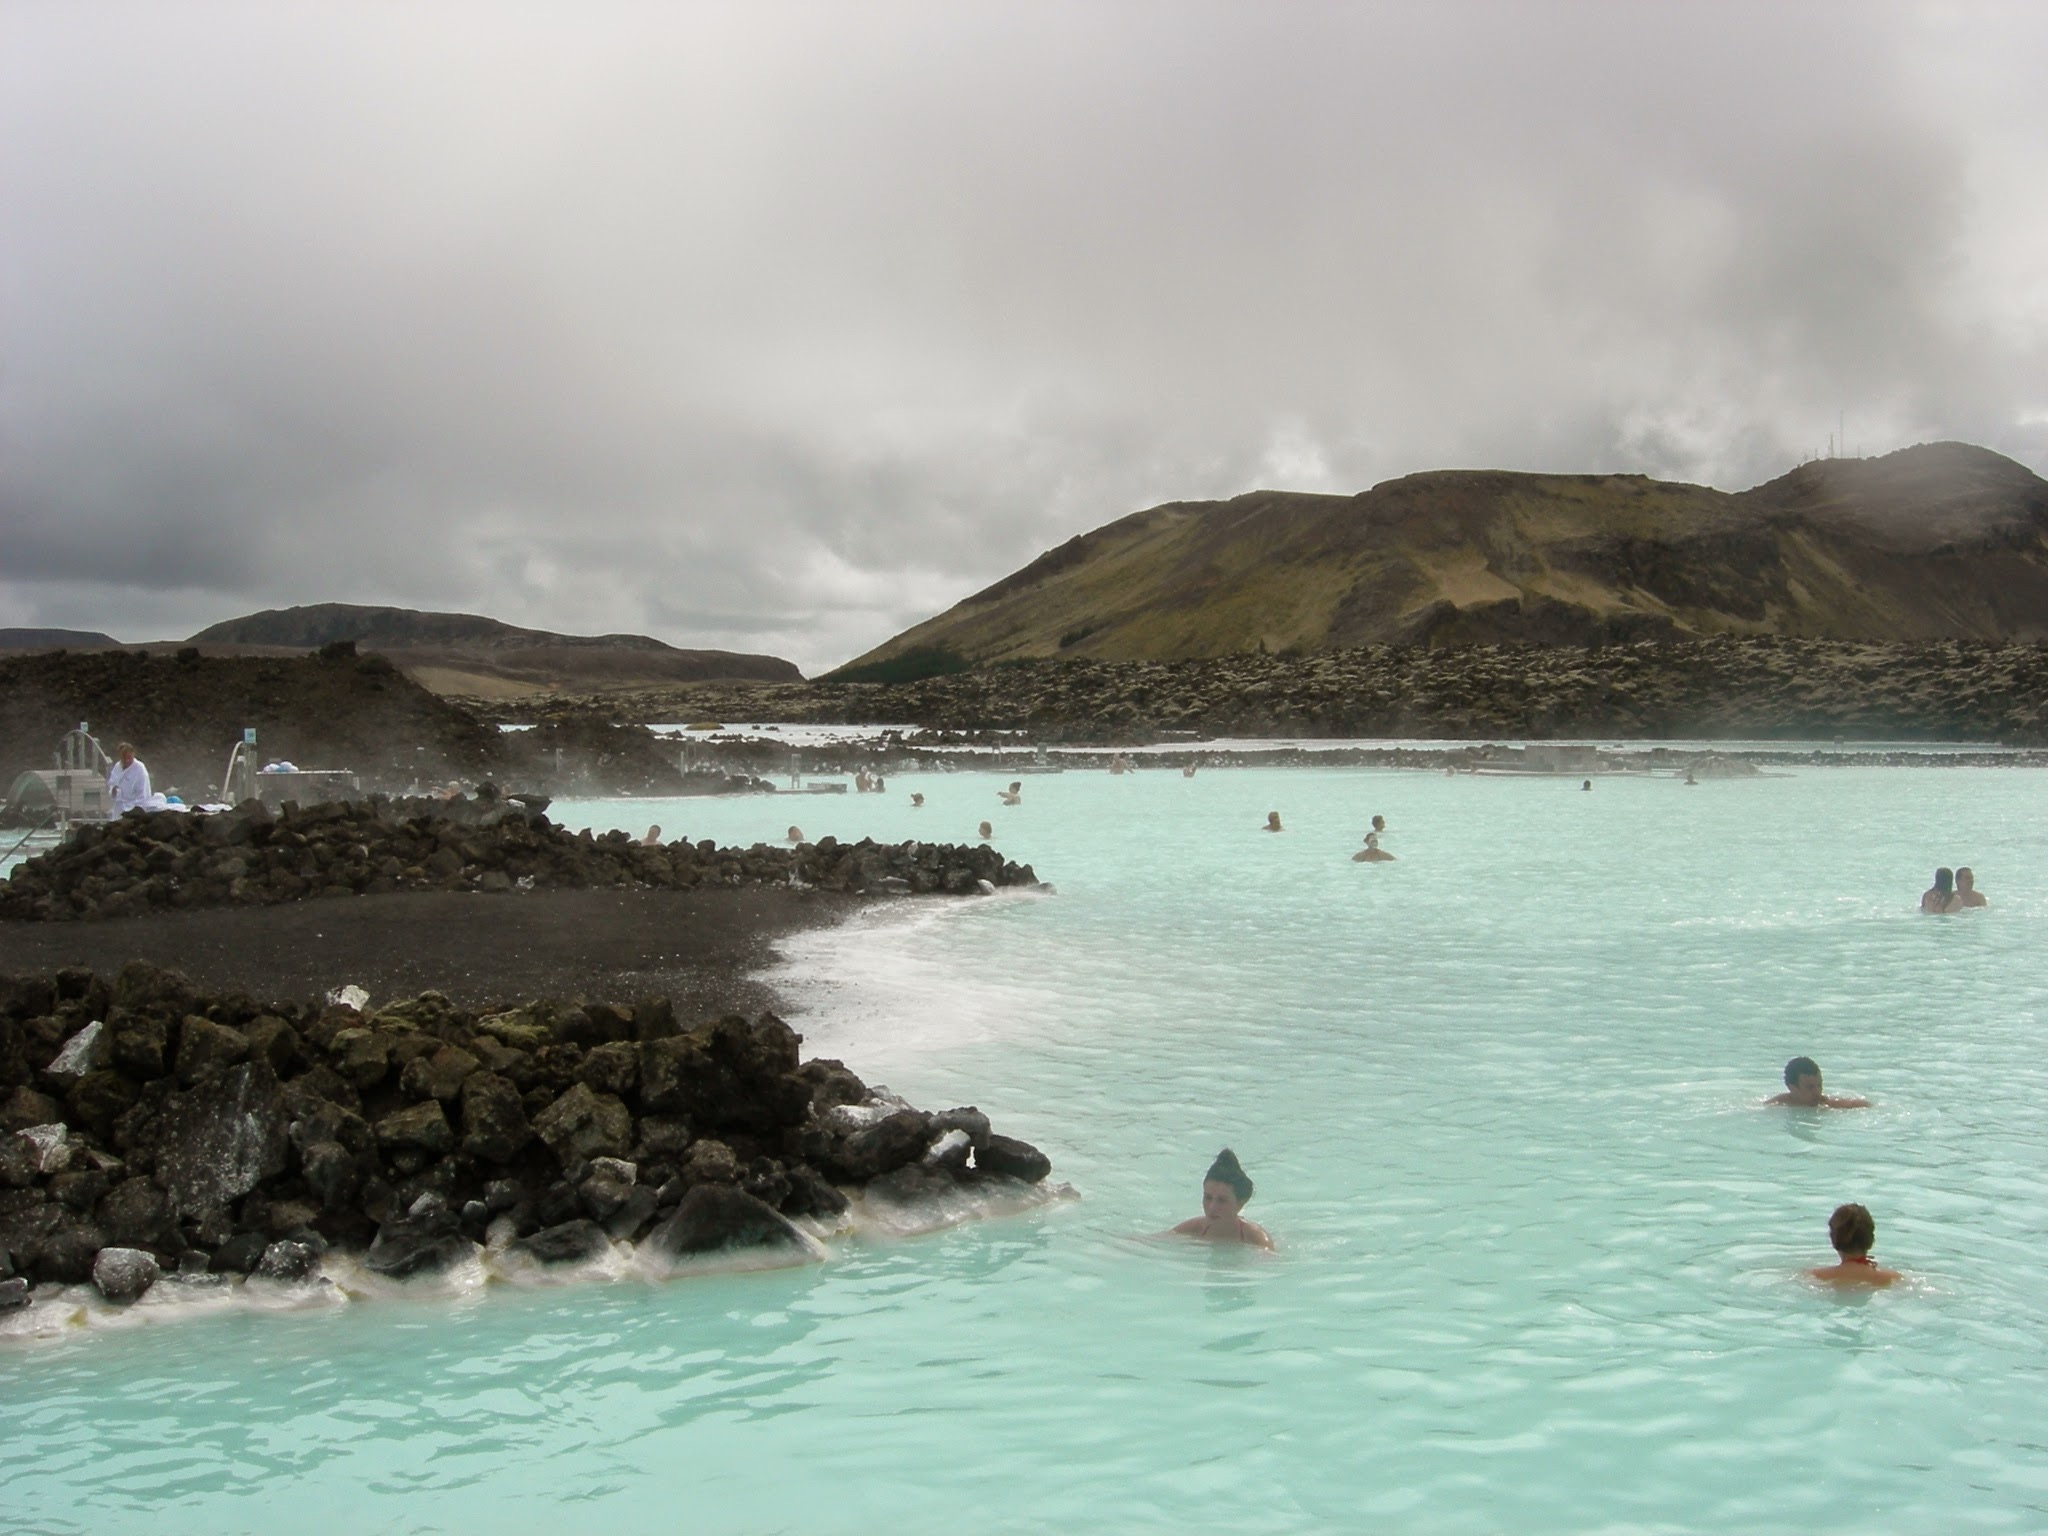
beach, sea, coast, water, ocean, shore, wave, cove, lagoon, bay, island, body of water, cape, wind wave